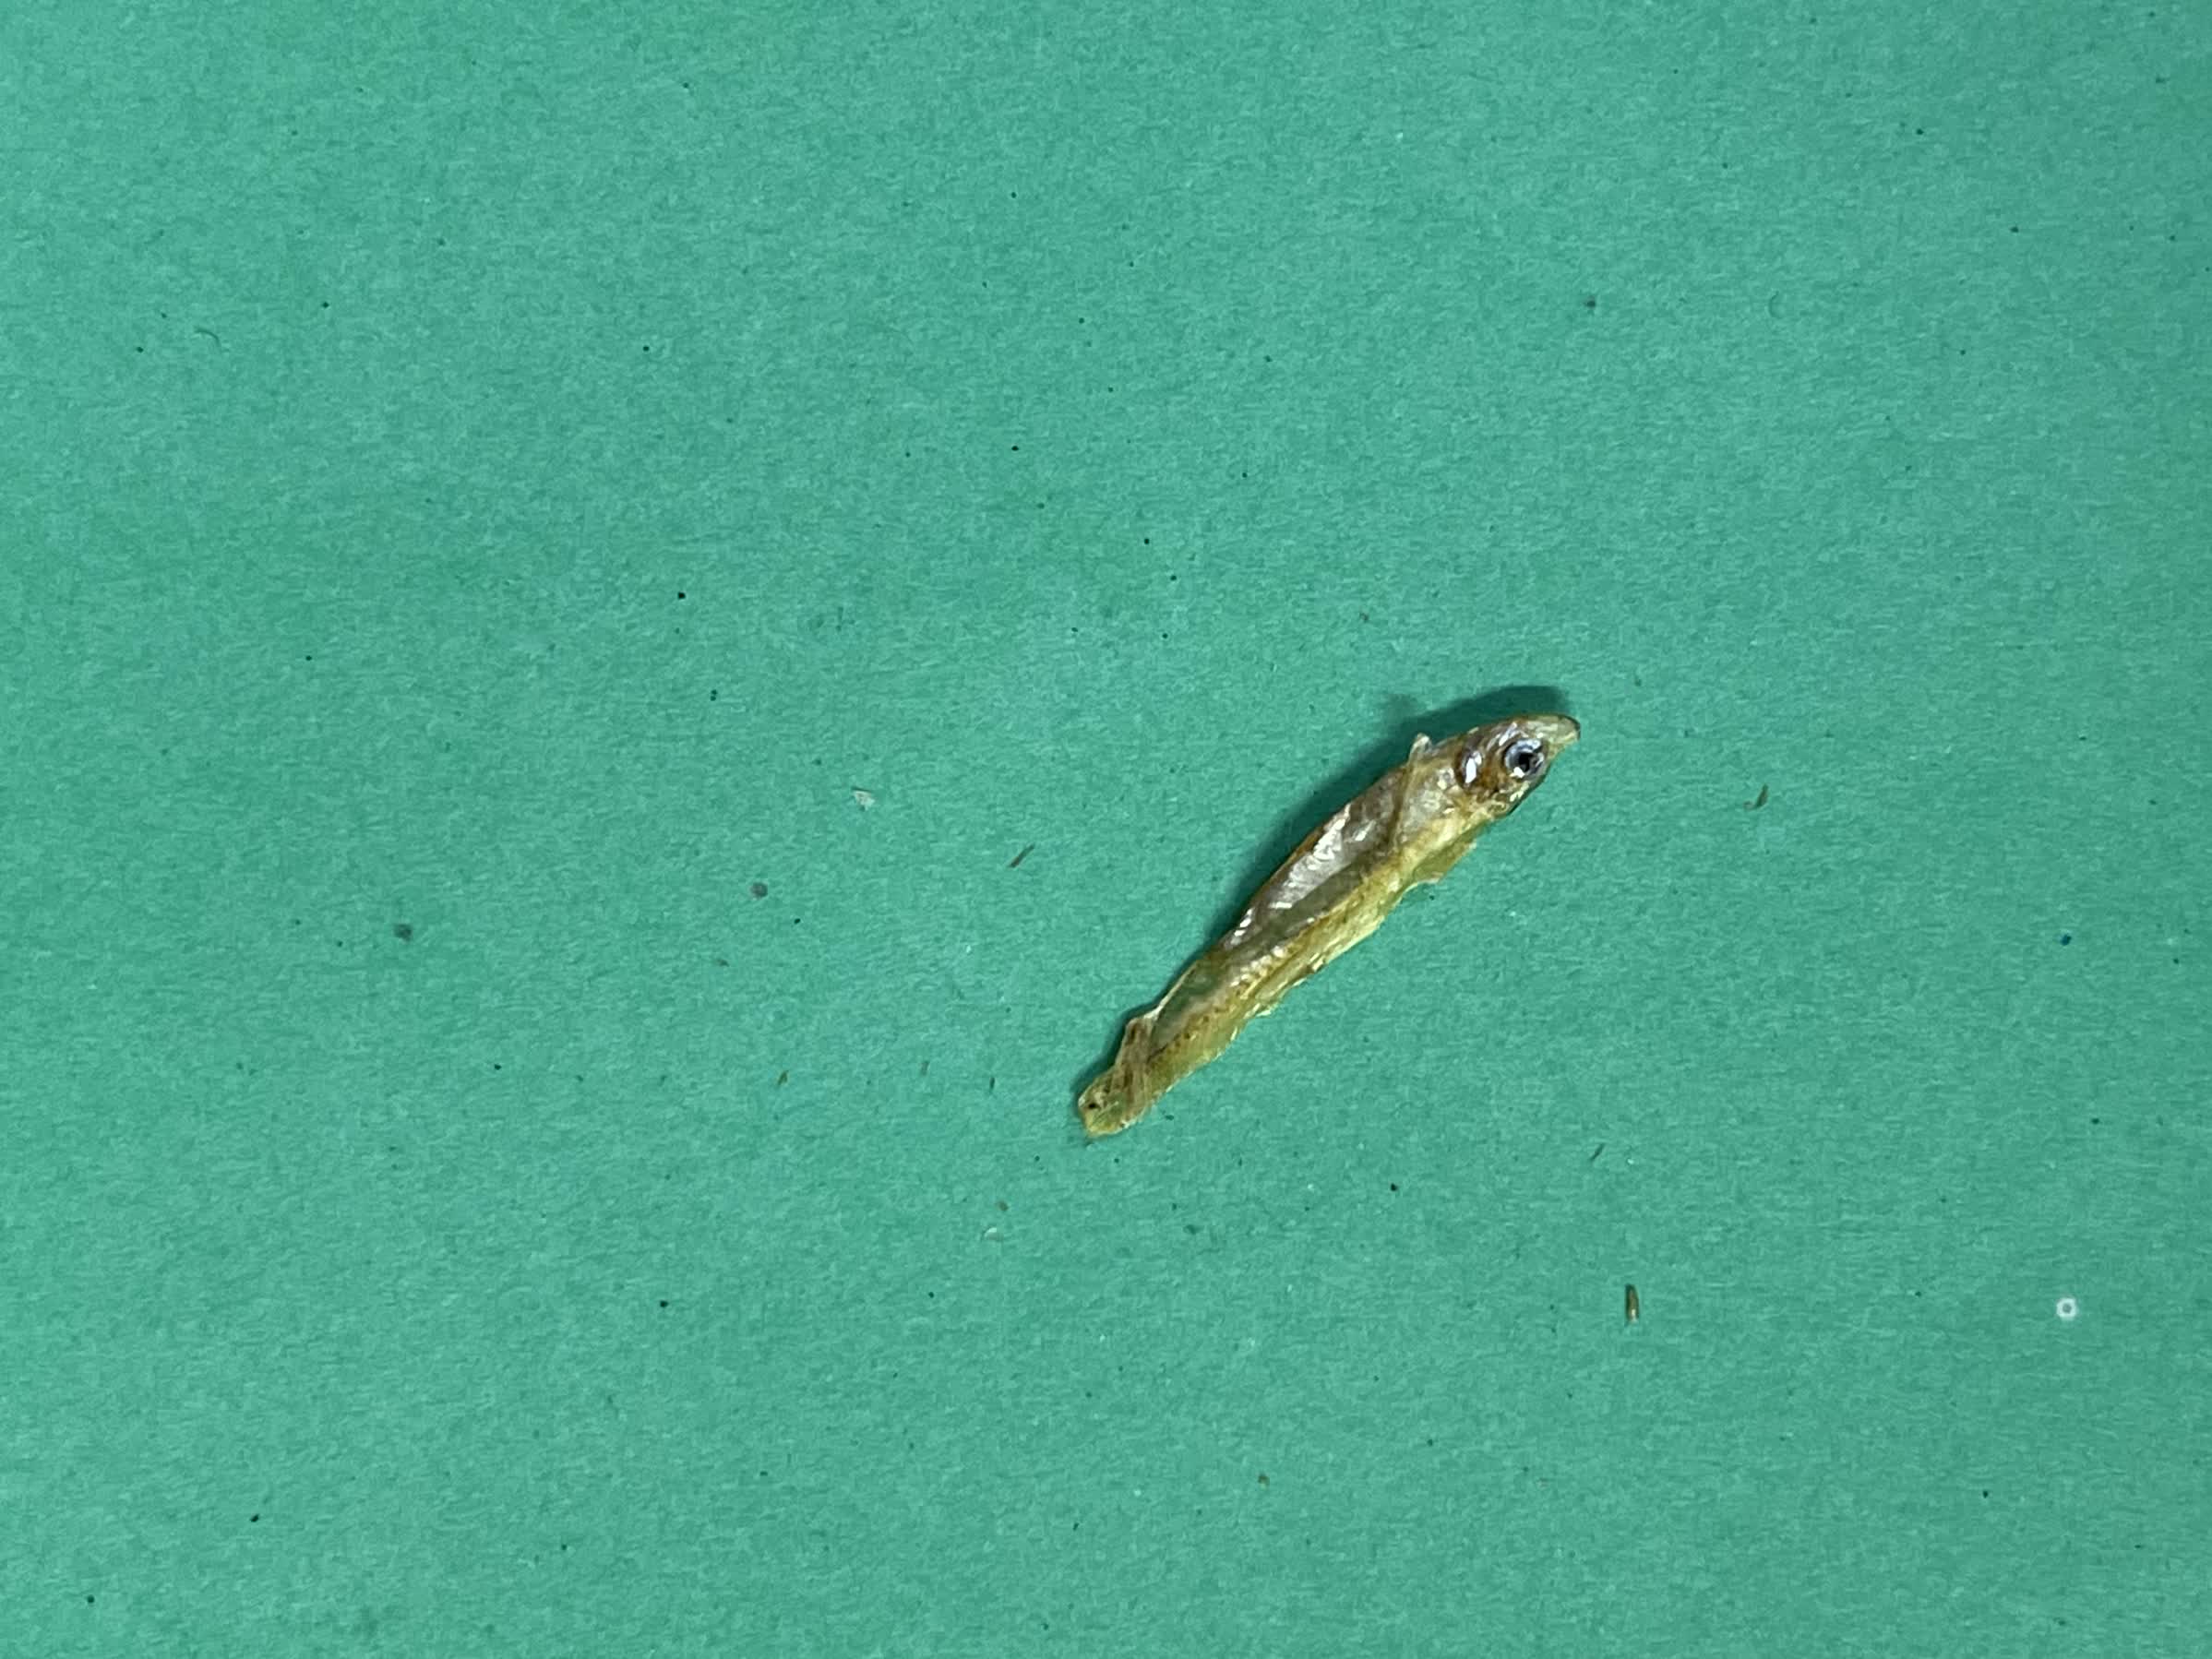
Species: kachki